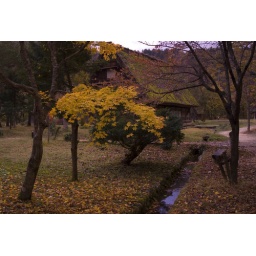
Traditional grass roof houses in the village of Shirakawago Gifu Prefecture.